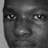
Emotion: neutral